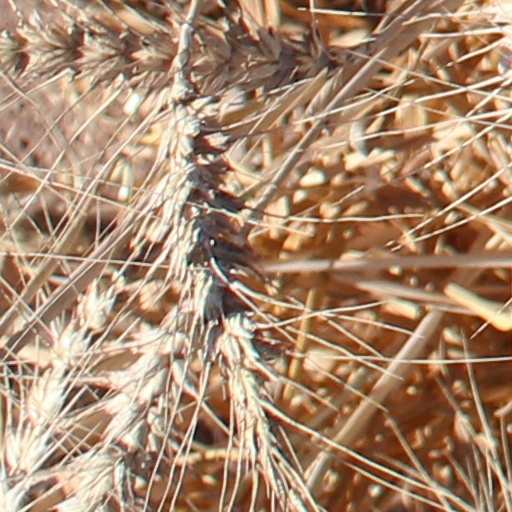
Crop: wheat